Colonial Club

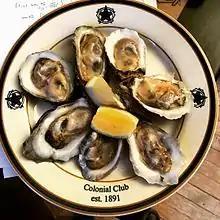
Fresh oysters prepared by Chef Ramirez at Colonial Club

During this time, Colonial became the first of the clubs to go non-selective in 1969. This move, strongly encouraged by university officials, coincided with the club's admittance of female members. Unlike some of the other eating clubs including Ivy Club, which did not allow women until a lawsuit in 1991, Colonial permitted women to join once Princeton University began to admit women as undergraduates in the same year. The inclusion of women in the club's daily life noticeably led to more small parties and events around the clubhouse.